History of the Irish Guards

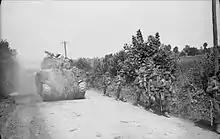
A Sherman tank and infantry of the Irish Guards advance along a road near St Martin-des-Besaces during Operation Bluecoat, 1 August 1944.

Upon the outbreak of war in September 1939, both battalions of the Irish Guards were based in the United Kingdom. In April 1940, the 1st Battalion deployed to Norway as part of the 24th (Guards) Brigade. In May the brigade HQ and the 1st Irish Guards was aboard the Polish liner/troopship "Chrobry", being transported to the northern Norwegian town of Bodø from another area of Norway. "Chrobry" was attacked by German Heinkel He 111 bombers which killed many men, including the commanding officer (CO), the second-in-command, the adjutant and three of the five company commanders of the 1st Irish Guards, as well as all their heavy equipment. Fire engulfed the ship and, considering the amount of ammunition on board, an immense explosion seemed imminent. However, the surviving Guardsmen were rescued by escorting vessels.